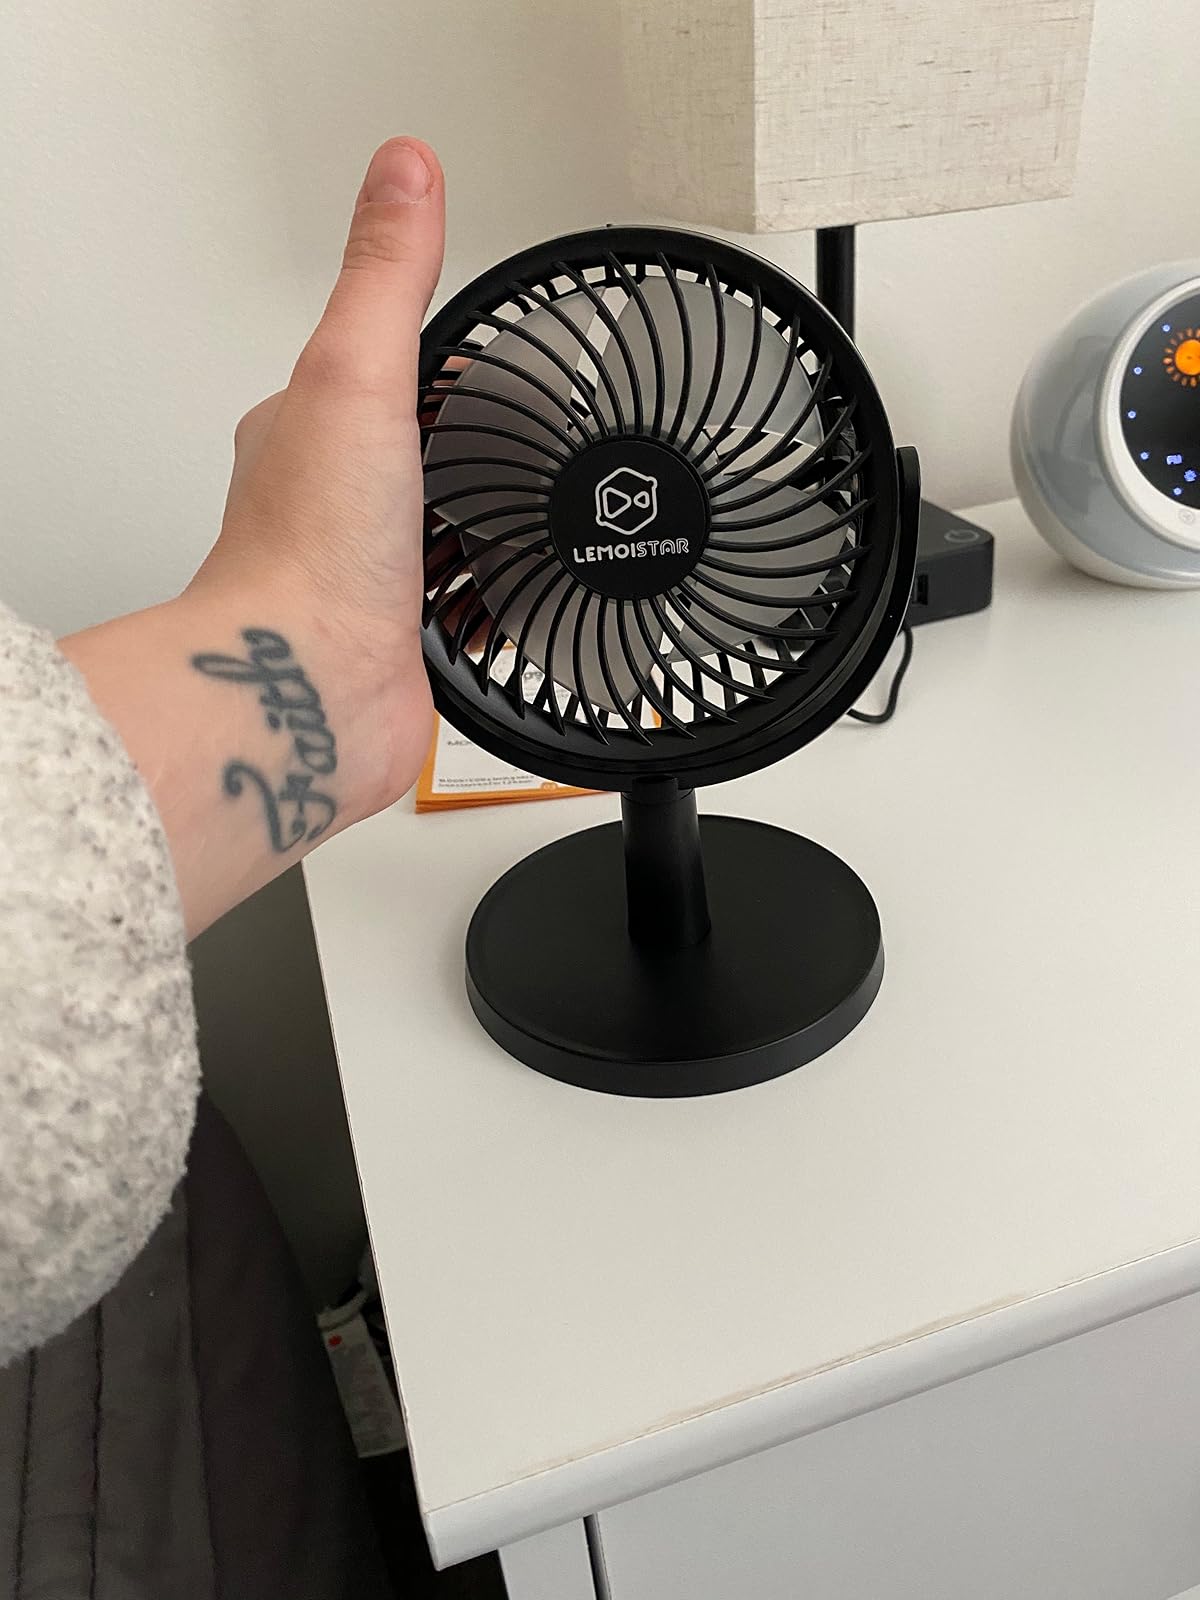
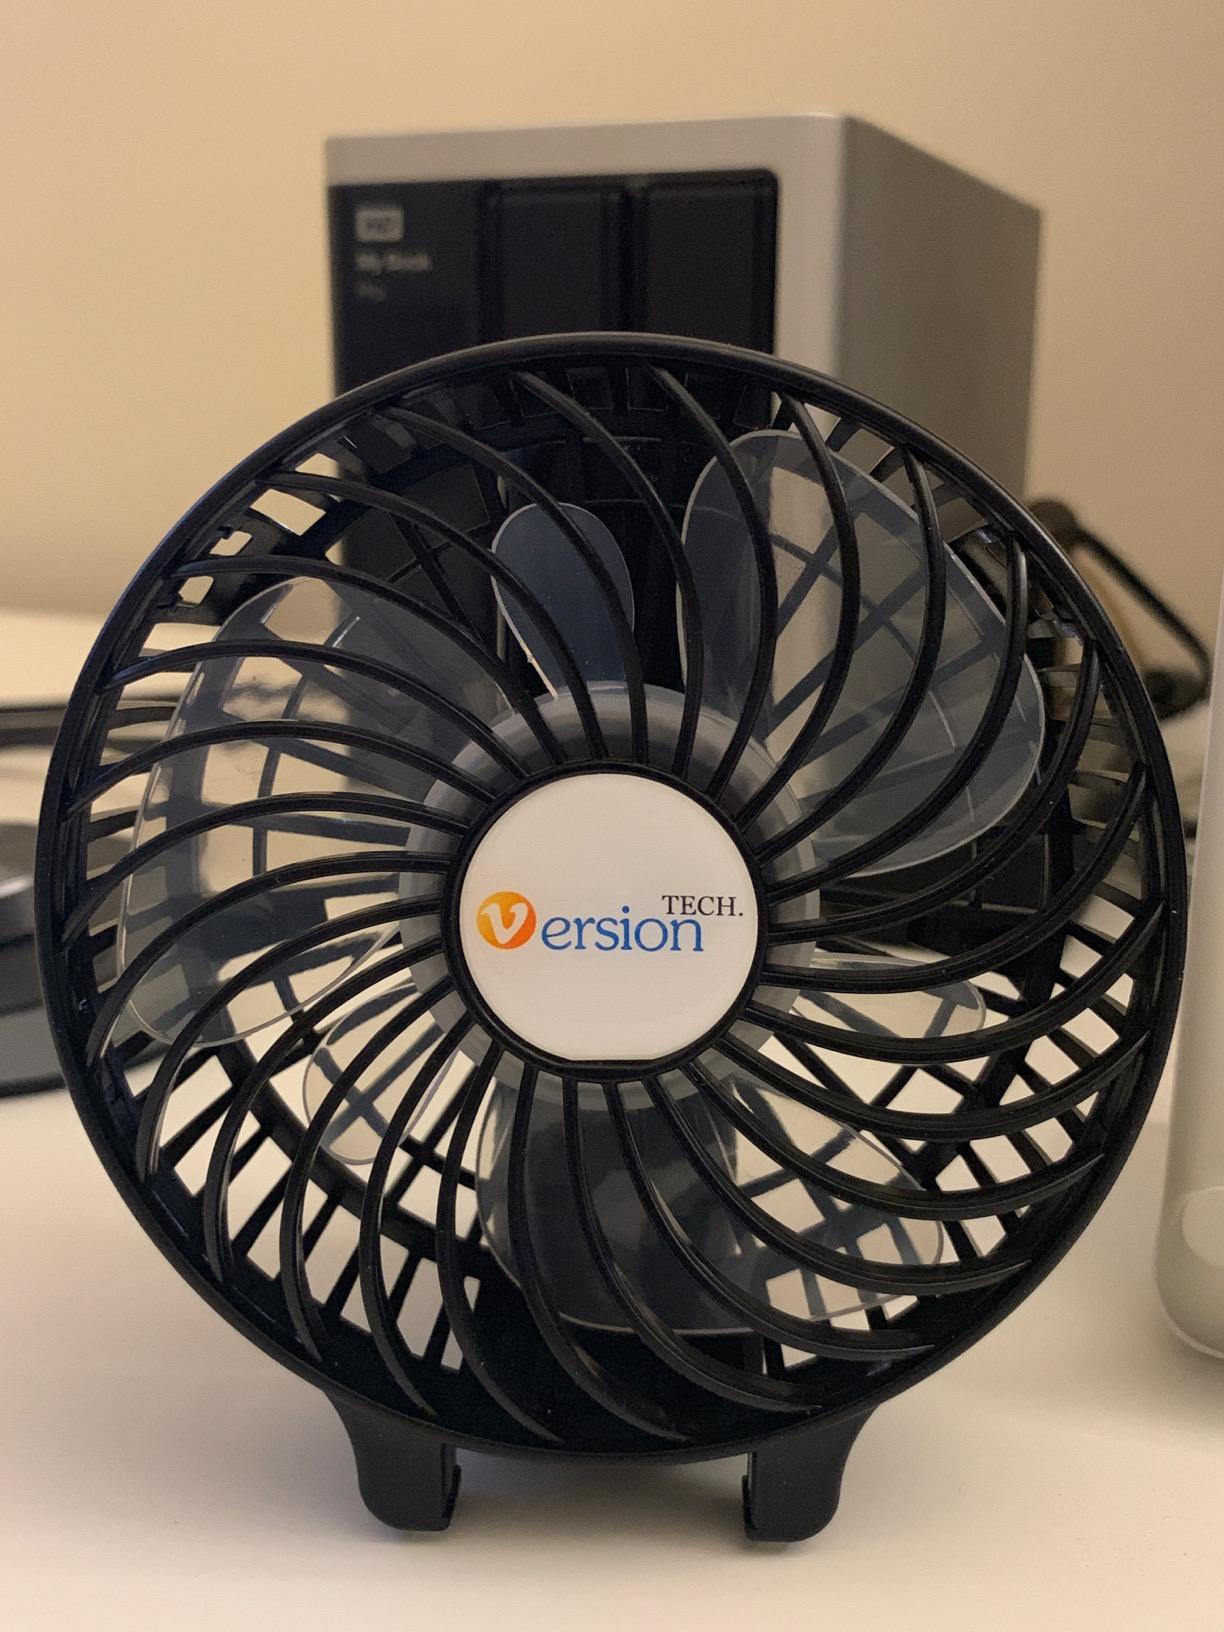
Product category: fan
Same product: no